3rd Airlift Squadron

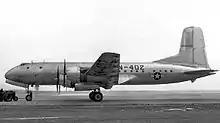
Douglas C-74 Globemaster 42–65402, 3rd ATS, early 1950s

During the Korean War, the 3rd was reconstituted at Brookley Air Force Base, Alabama as the 3rd Air Transport Squadron, and began flying regularly scheduled airlift missions in its eight Douglas C-124 Globemaster IIs to the Arctic, Caribbean, and South America. In June 1958, the squadron moved to Charleston Air Force Base, South Carolina, where it continued to fly C-124s until August 1965, when it transitioned into jets with the arrival of the first Lockheed C-141 Starlifter. Redesignated the 3rd Military Airlift Squadron on 8 Jan 1966.